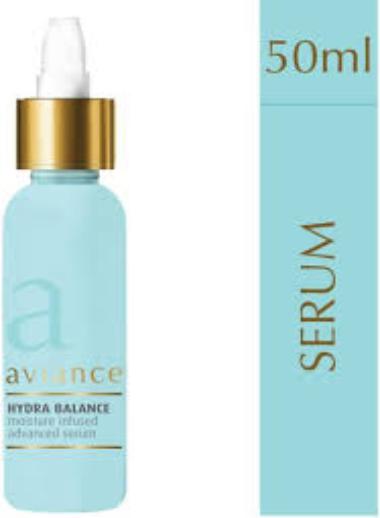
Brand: Aviance Cosmetics
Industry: Necessities